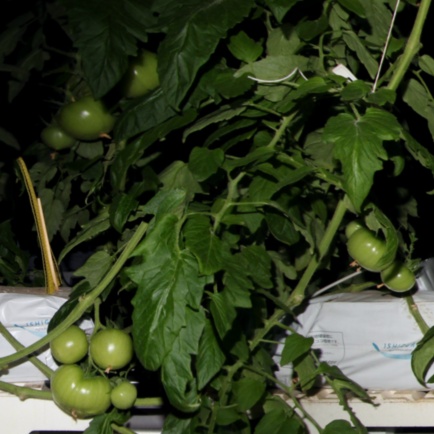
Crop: tomato